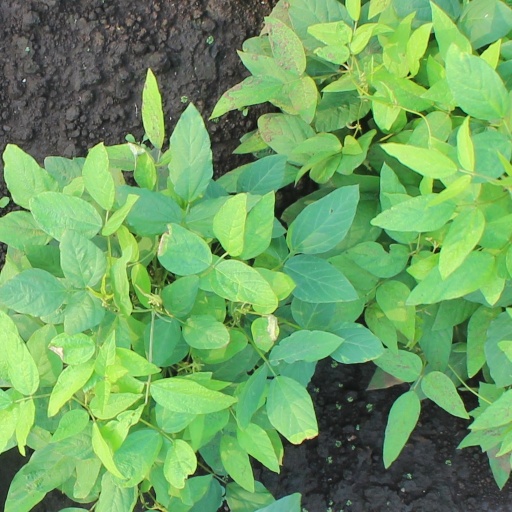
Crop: soybean